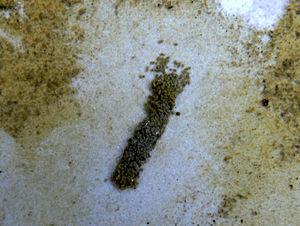
Larve de chironome plumeux (dite ""vers de vase"" en France), et ""bloodworms"" par les anglophones, en raison de sa couleur rouge sang (hémoglobine) caractéristique, alors que l'adulte sera verdâtre. Noter les poils présents sur chaque segment de la larve. Rem:Bloodworm peut aussi en anglais désigner des vers polychètes vivant dans les sédiments marins (Glycera sp.). Normalement les chironomes vivent dans la vase. Ici la larve vit dans un cocon d'excréments et de mucus et n'en sort que la nuit pour manger les algues et les bactéries qui croissent sur le fond (= tache claire)"
Les Chironomidae forment une famille de diptères nématocères, qui se divise en onze sous-familles, plus de 5 000 espèces décrites dont 700 rien qu'en Amérique du Nord. Les chironomidés représentent une des plus importantes familles de diptères.